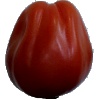
Label: Tomato Heart 1